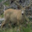
Label: deer